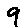
Label: 9